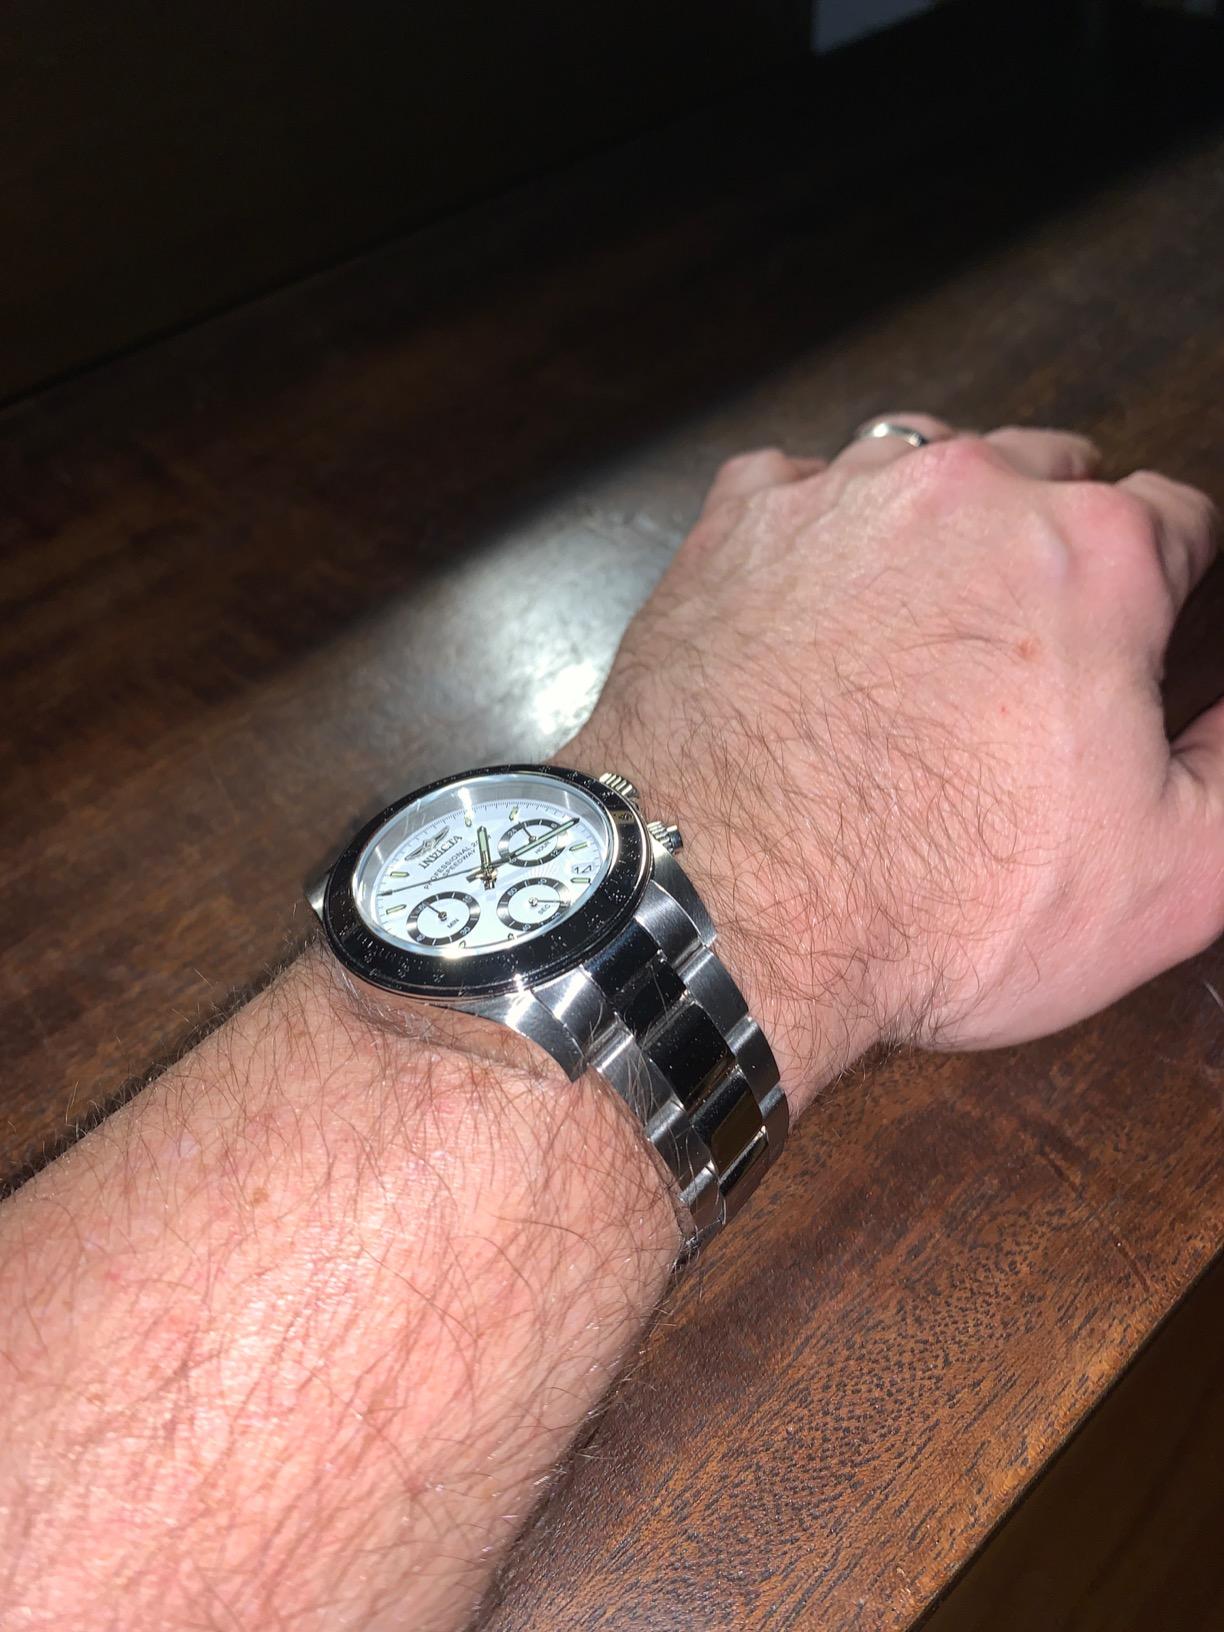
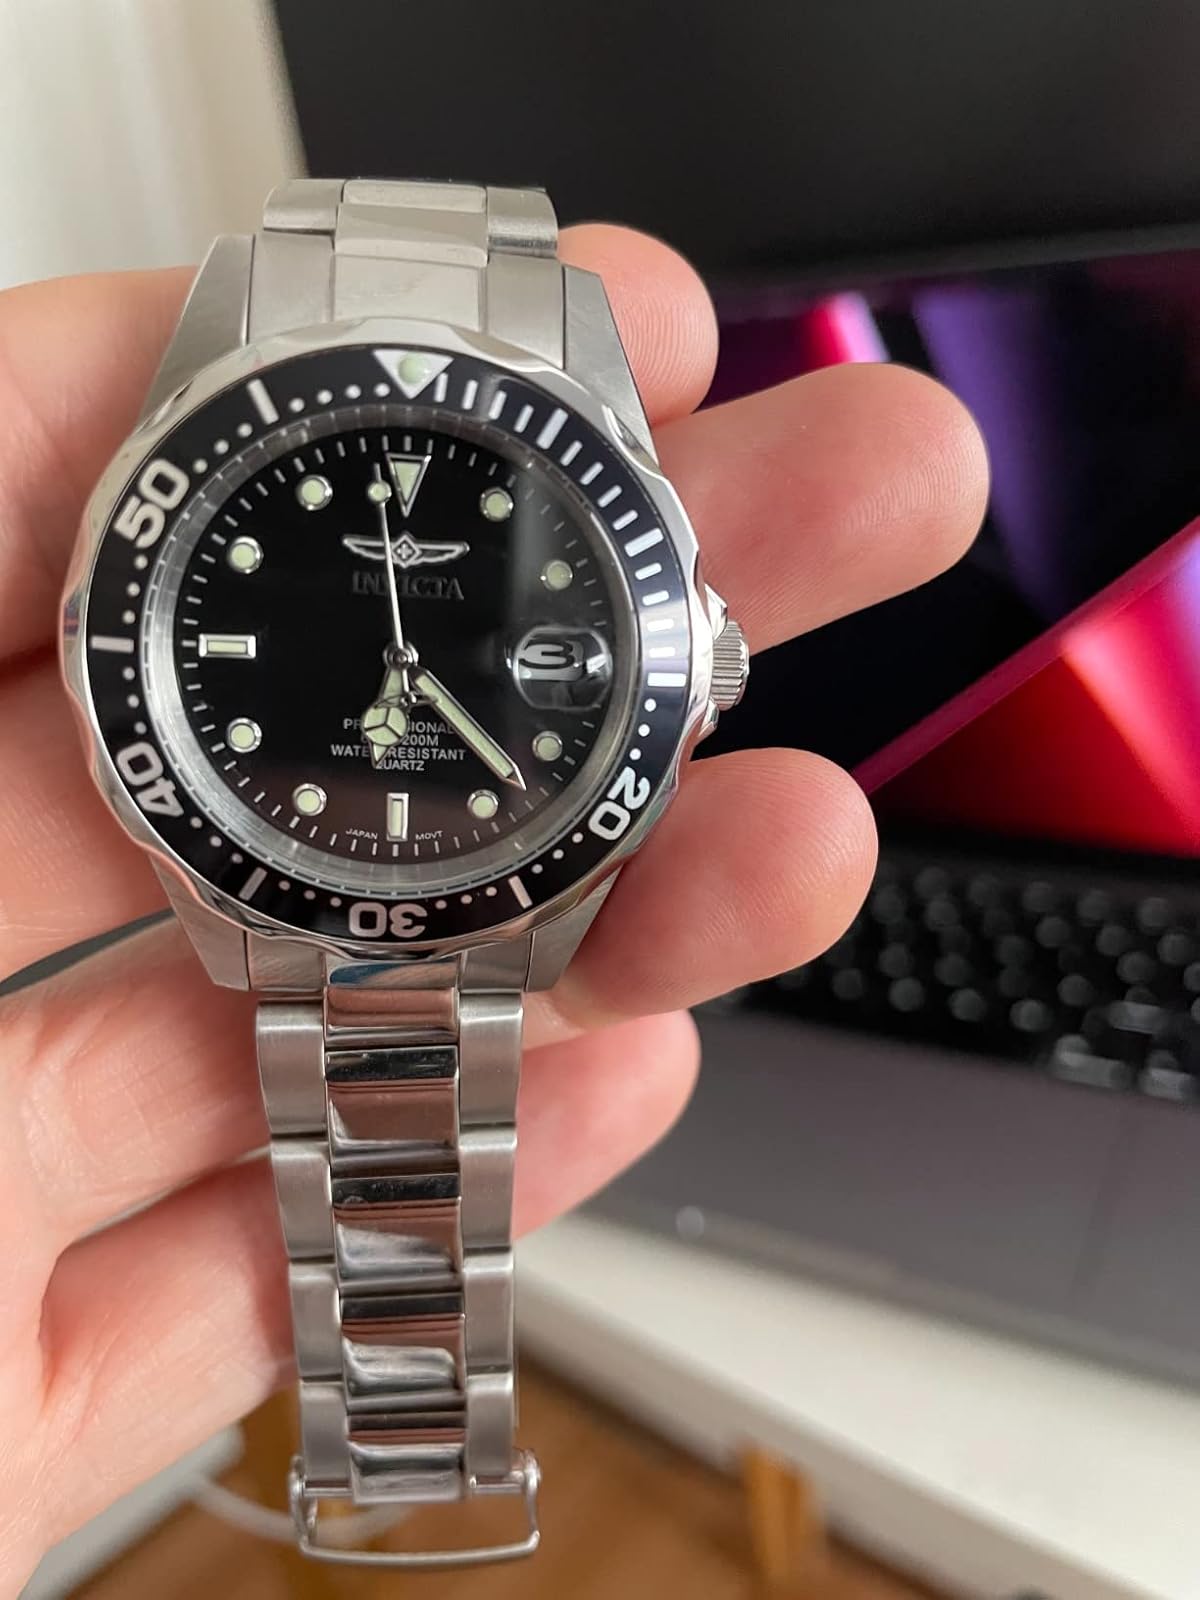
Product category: accessories_watch
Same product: no